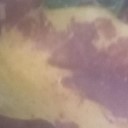
Label: Leaf_rust